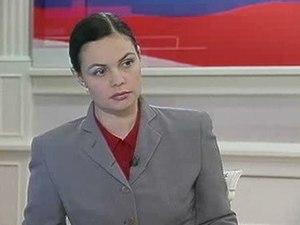
Ekaterina Sergueïevna Andreïeva, née le 27 novembre 1961 à Moscou, est une journaliste russe. Elle présente depuis 1998 Vremia, journal télévisé de la Première chaîne publique de Russie.